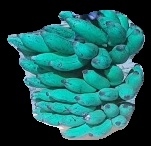
Variety: elakki-bale
Grade: grade3